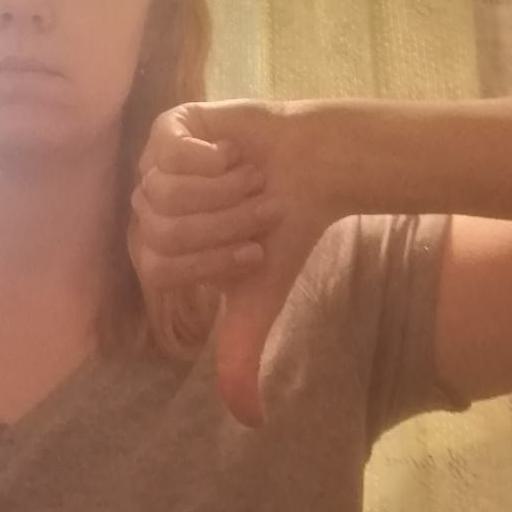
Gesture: dislike